Taos Pueblo

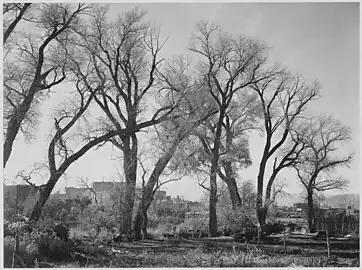
Landscape with pueblo through native cottonwood trees ("Populus deltoides") (Ansel Adams—1941)

The north-side Pueblo is said to be one of the most photographed and painted buildings in North America. It is the largest multistoried Pueblo structure still existing. It is made of adobe walls that are often several feet thick. Its primary purpose was for defense. Up to as late as 1900, access to the rooms on lower floors was by ladders on the outside to the roof, and then down an inside ladder. In case of an attack, outside ladders could easily be pulled up.